Seneca Polytechnic

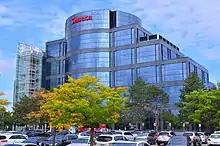
Seneca's Markham Campus

Markham Campus opened in 2005, becoming the first post-secondary education facility in the city of Markham. The campus houses full and part-time programs in the areas of business, marketing, and tourism, as well as the college's departments of Finance, Human Resources, and Information Technology Services. Since 2011, the campus has been home to the Confucius Institute.